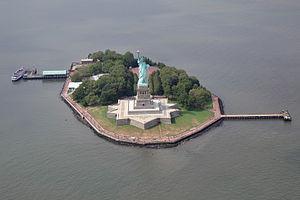
La Liberté éclairant le monde, ou simplement Liberté, plus connue sous le nom de statue de la Liberté, est l'un des monuments les plus célèbres des États-Unis. Cette statue monumentale est située à New York, sur la Liberty Island, au sud de Manhattan, à l'embouchure de l'Hudson et à proximité d'Ellis Island.